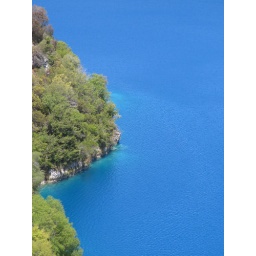
Blue water in Mt Gambier lake